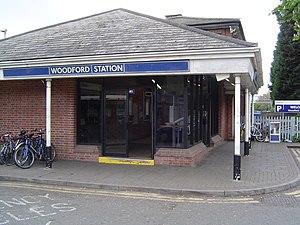
Woodford est une station du métro de Londres à Woodford dans le borough londonien de Redbridge. Elle est située sur la